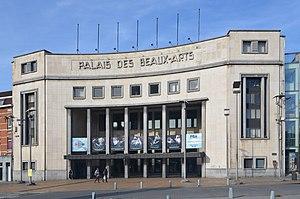
Palais des beaux-arts de Charleroi - façade principale.
L'architecture monumentale est un des quatre styles qui dominèrent l'architecture en Belgique durant les années 1930, aux côtés de l'Art déco, de l'architecture moderniste et du style Beaux-Arts.
Le Palais des Beaux-Arts de Charleroi est une salle de spectacle et musée construit en 1957 par l'architecte Joseph André.